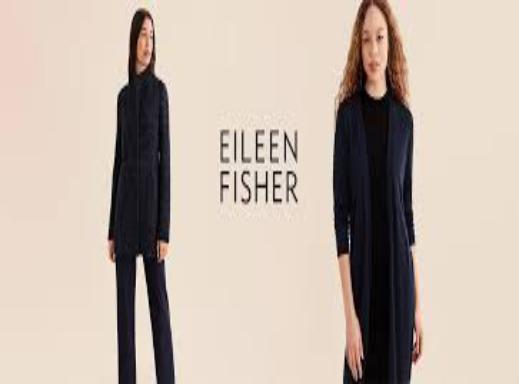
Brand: Eileen Fisher
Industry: Clothes